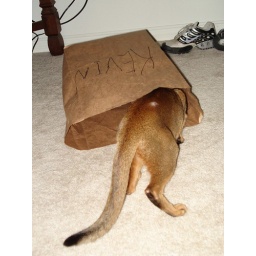
Oxy back in the paper bag